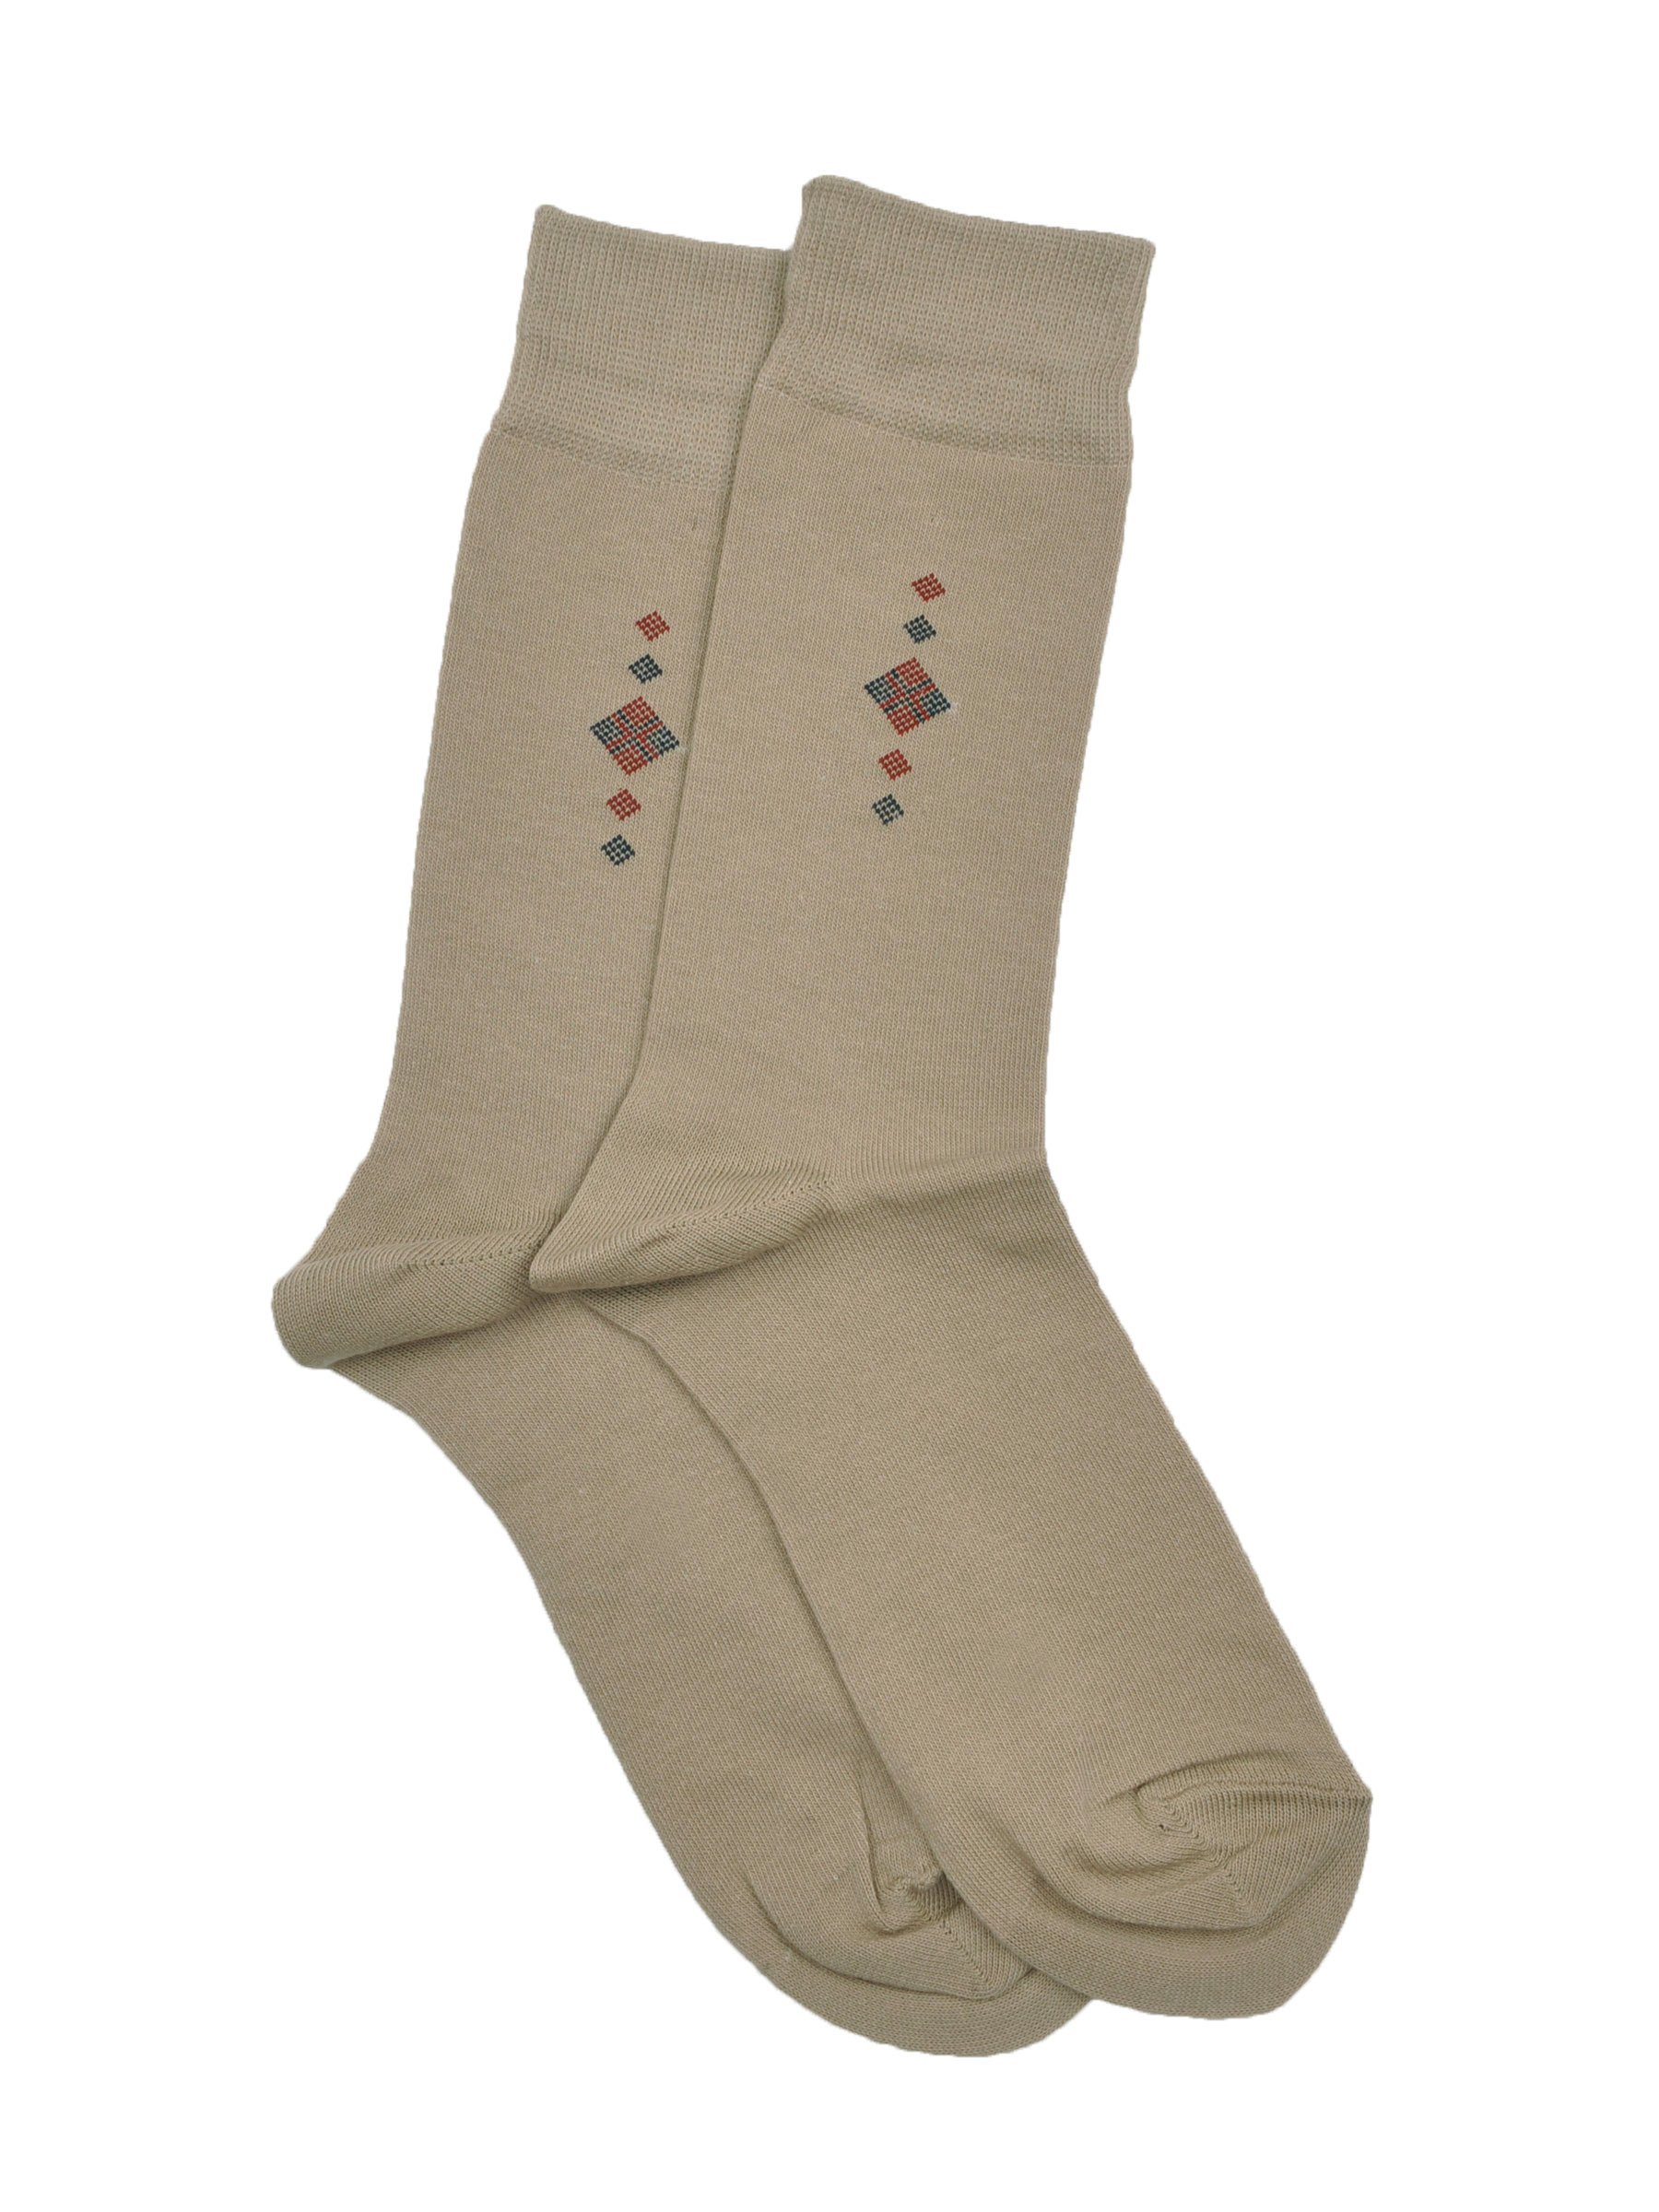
Reid & Taylor Men Solid Beige Socks
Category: Accessories / Socks / Socks
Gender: Men
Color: Beige
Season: Summer 2016
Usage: Formal